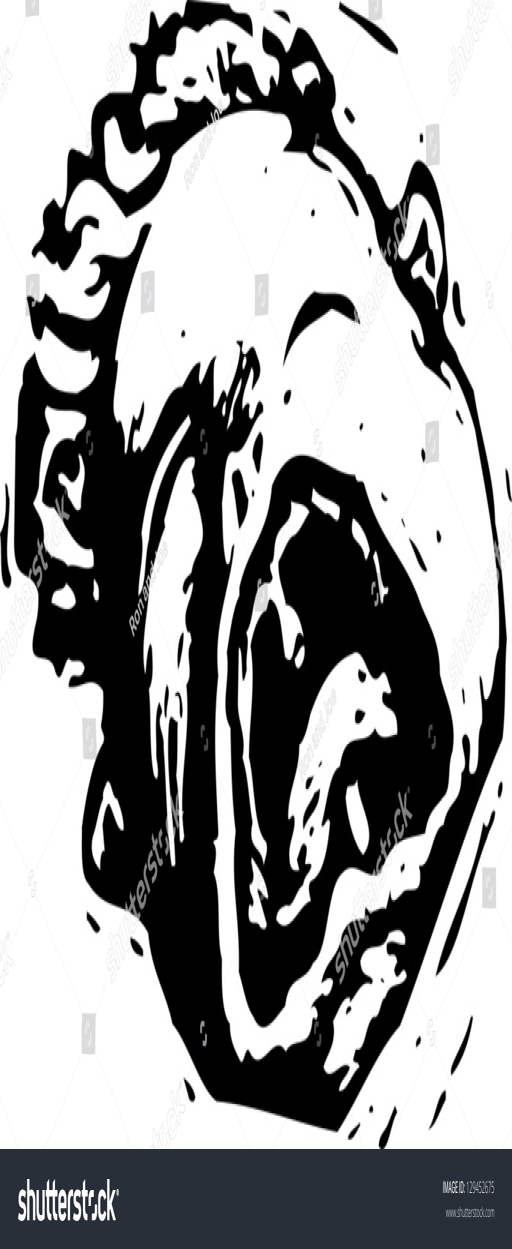
black and white vector illustration of a baby crying